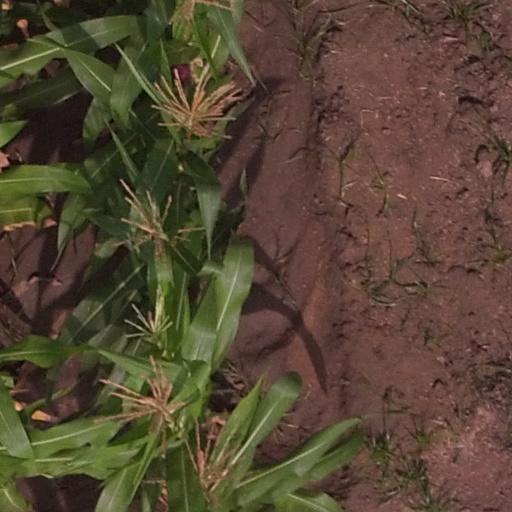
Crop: maize; corn